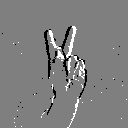
ASL letter: k